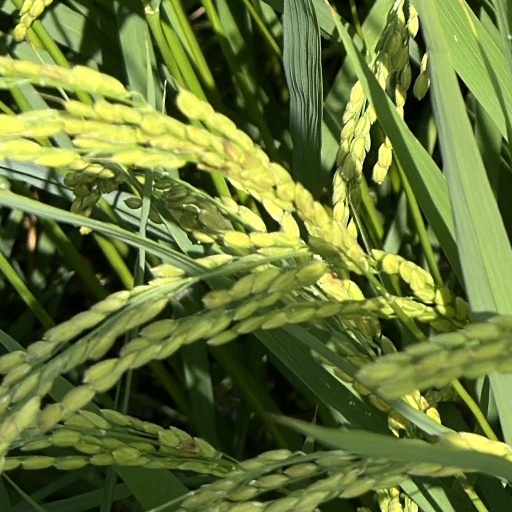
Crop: rice